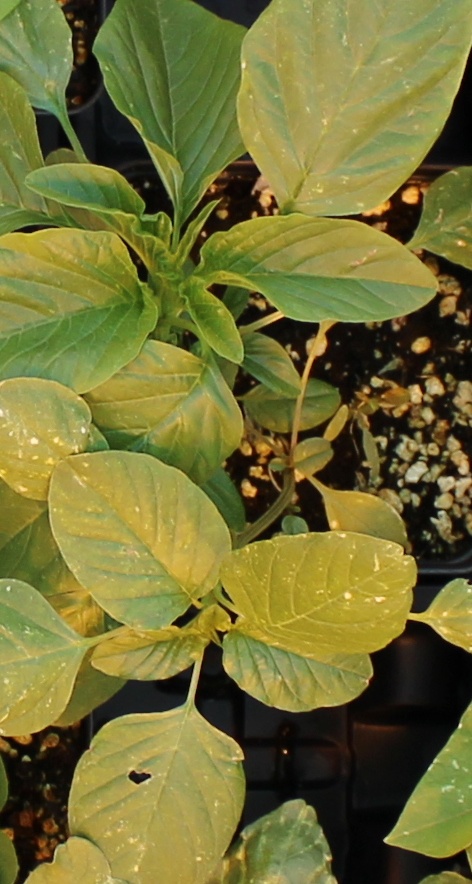
Label: Palmer Amaranth